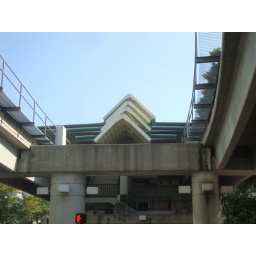
This building looks kind of cool with the overlapping roof section in the middle.